Eastern Youth

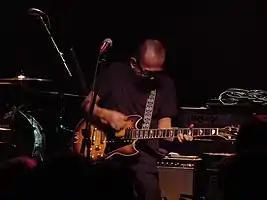
Eastern Youth playing in Nashville, Tennessee

Eastern Youth is a Japanese punk rock trio formed in 1989 in Hokkaidō. Their sound blends many different styles, and is especially complex for a three-piece band. Their lyrics express the helplessness of Japanese youths. Their influences include Fugazi, Jawbreaker, Jets to Brazil, Stiff Little Fingers and Discharge.